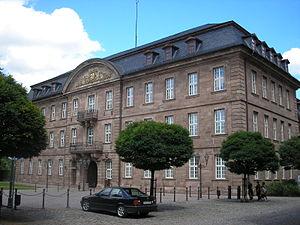
Heilbad Heiligenstadt est une ville et une station thermale allemande, chef-lieu de l'arrondissement d'Eichsfeld, dans le Land de Thuringe.